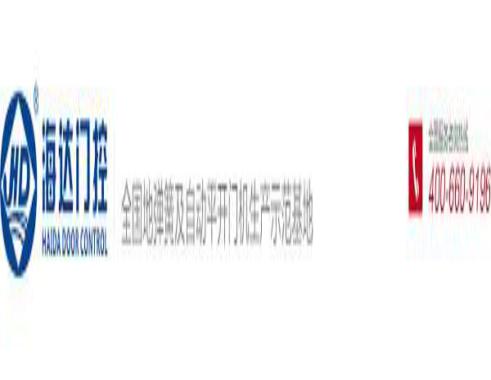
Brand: hd
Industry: Electronic